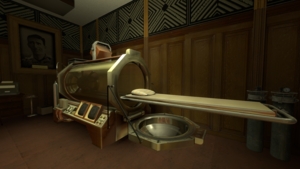
Portal Stories: Mel est un mod de jeu de réflexion et d'action solo à la première personne qui se présente comme étant une préquelle non officielle de Portal 2 dont les événements se déroulent après Portal.